Vladimir Govorov

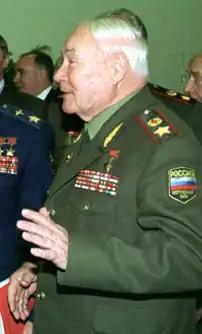
Govorov in 2002

Vladimir Leonidovich Govorov (Russian: Владимир Леонидович Говоров; 18 October 1924 – 13 August 2006) was a Soviet General and military leader. He was the son of Soviet military commander Marshal Leonid Govorov.